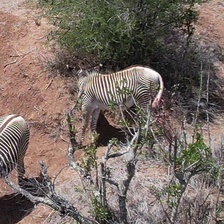
Pose orientation: left